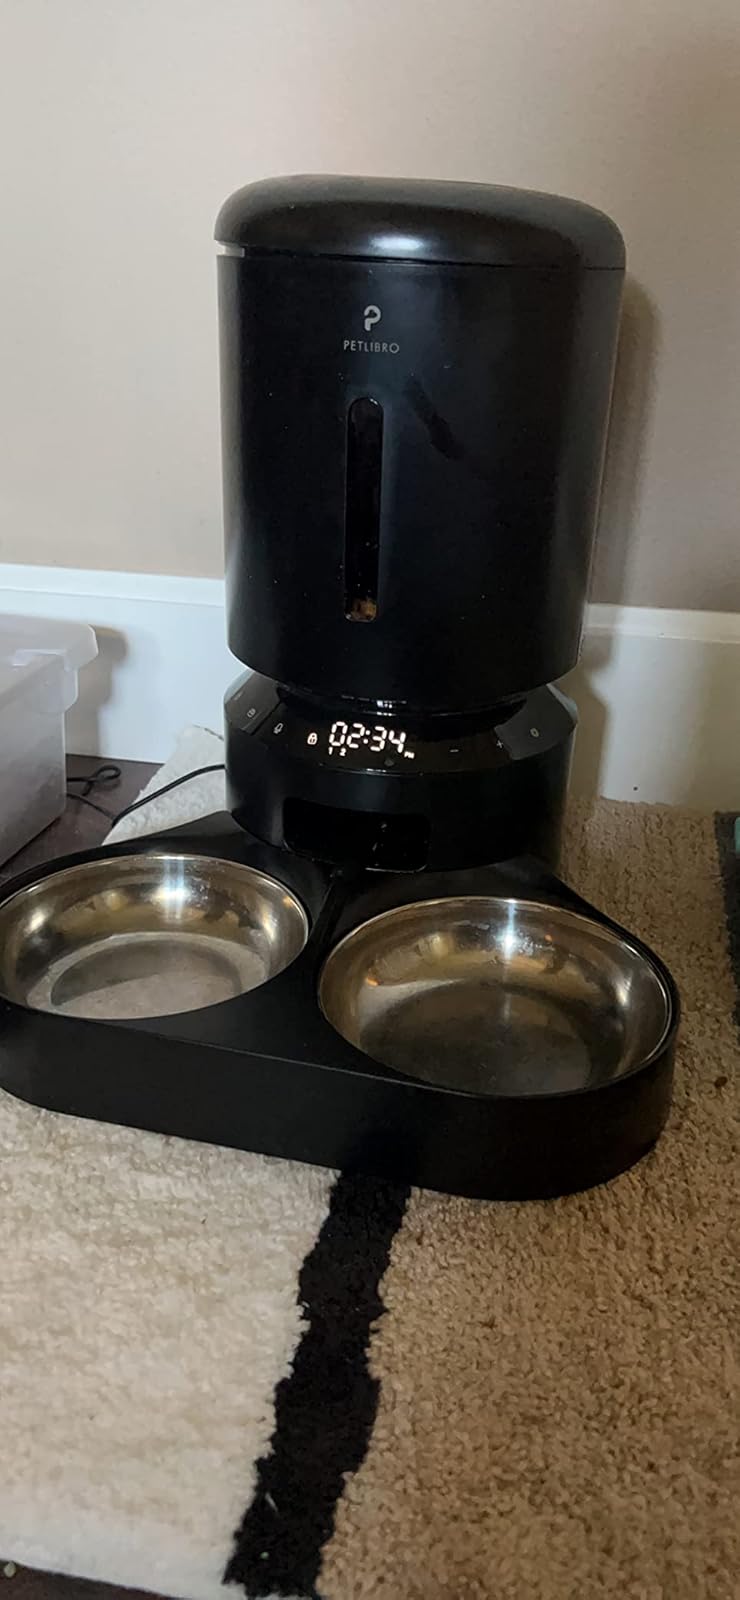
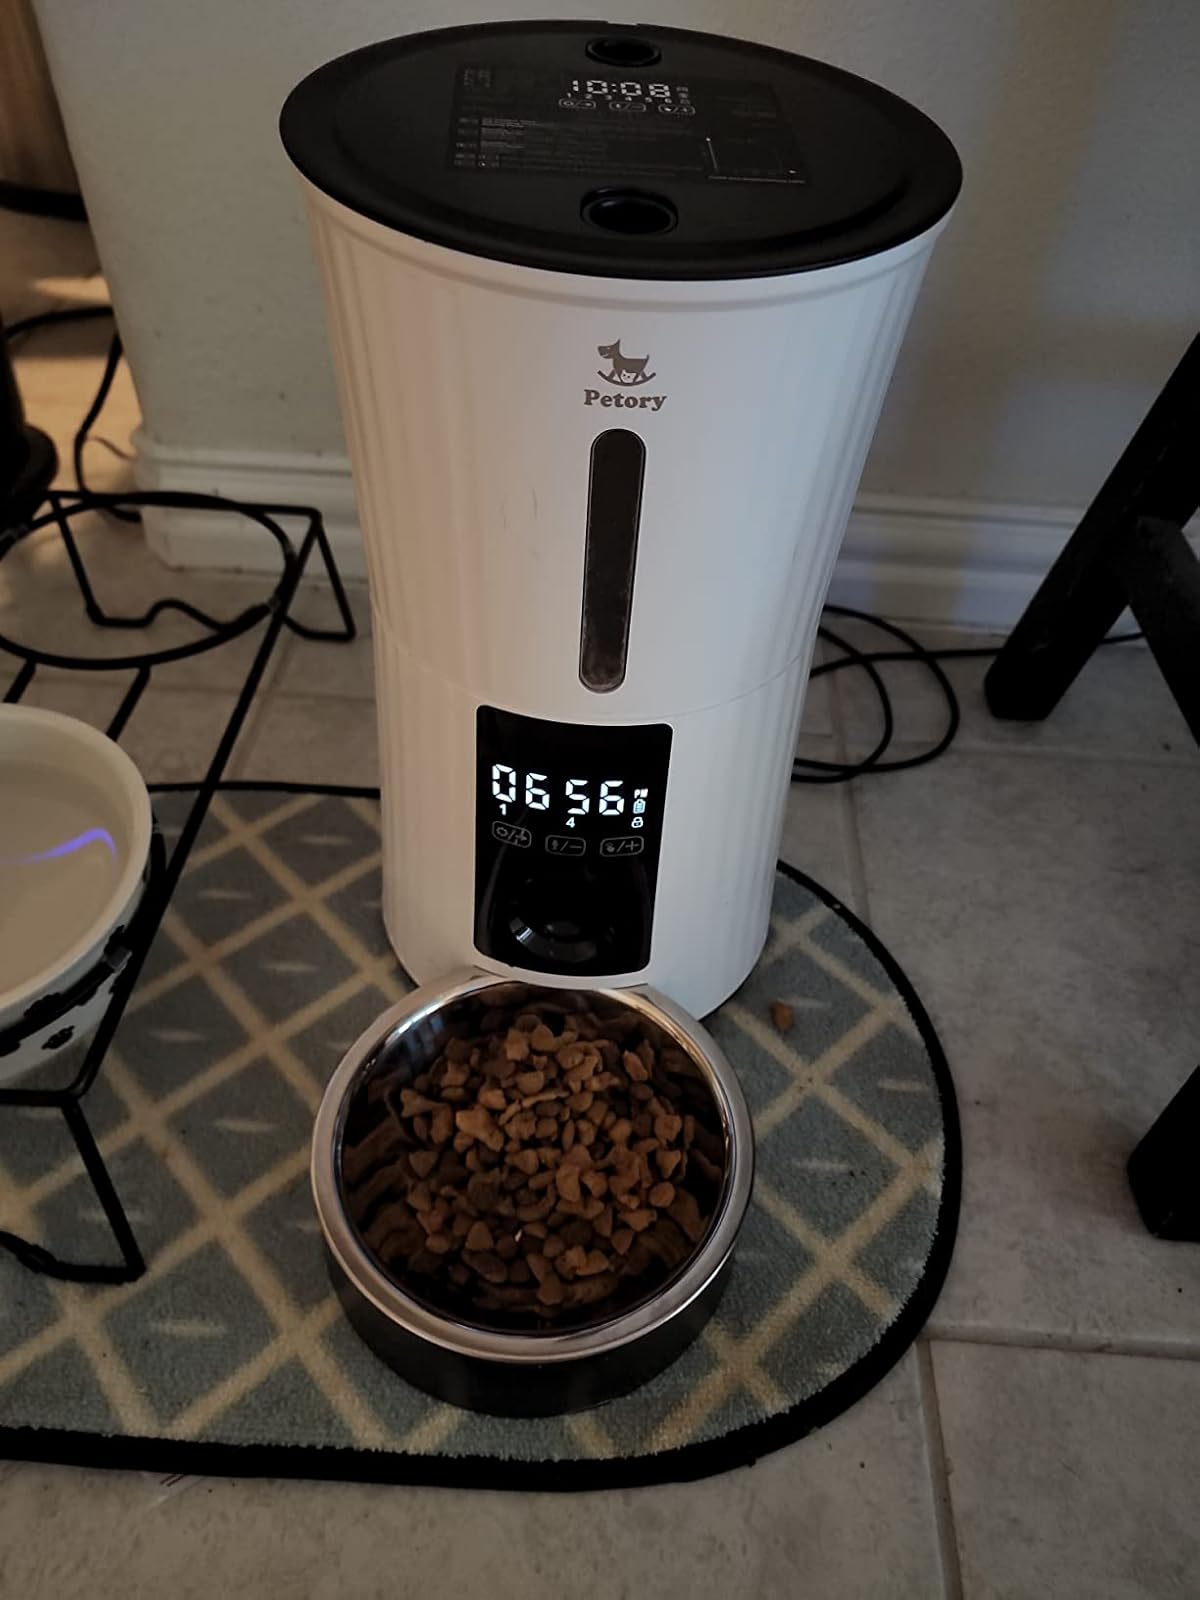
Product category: items_feeder
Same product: no